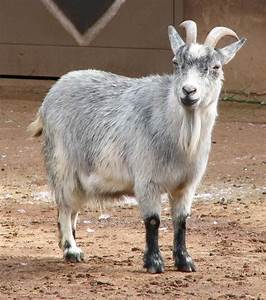
Label: pecora